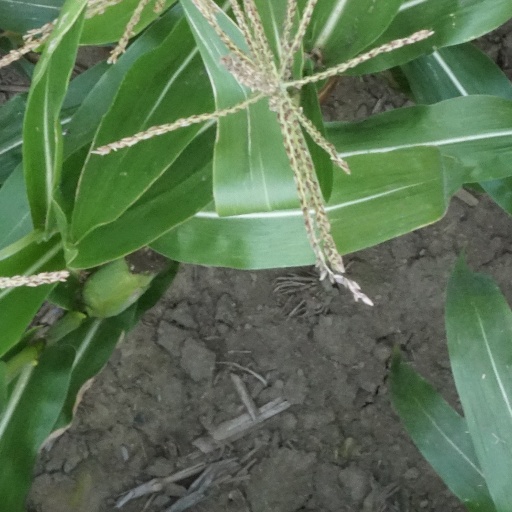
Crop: maize; corn